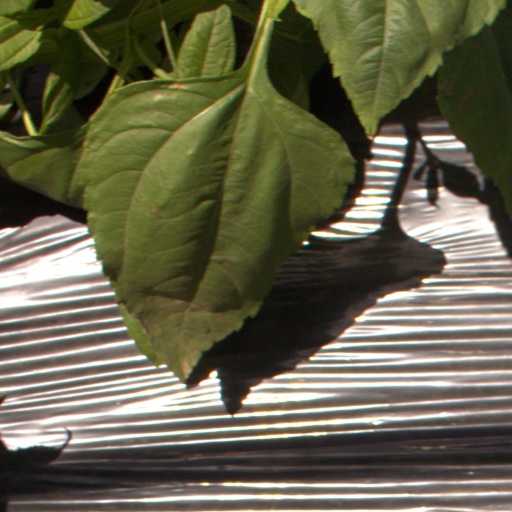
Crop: Jerusalem artichoke